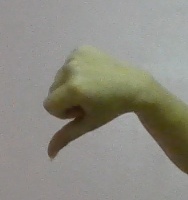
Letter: waw